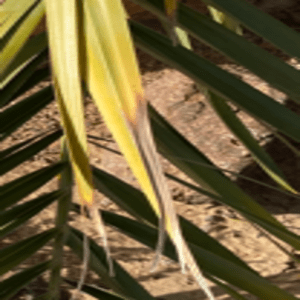
Label: Potassium Deficiency